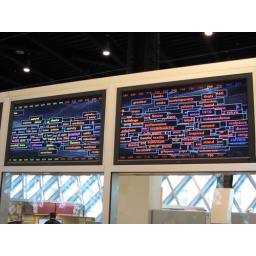
Dynamic word cloud over the reference desk